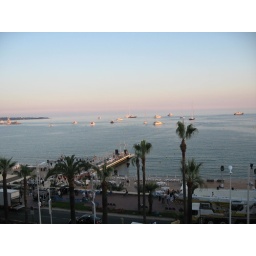
Another pic from their balcony showing the boats moored in the bay.